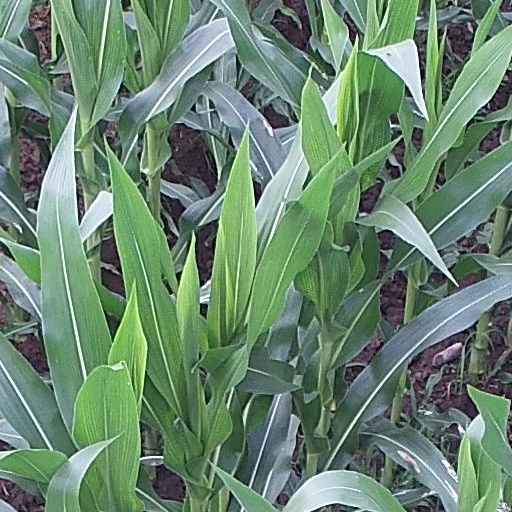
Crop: maize; corn